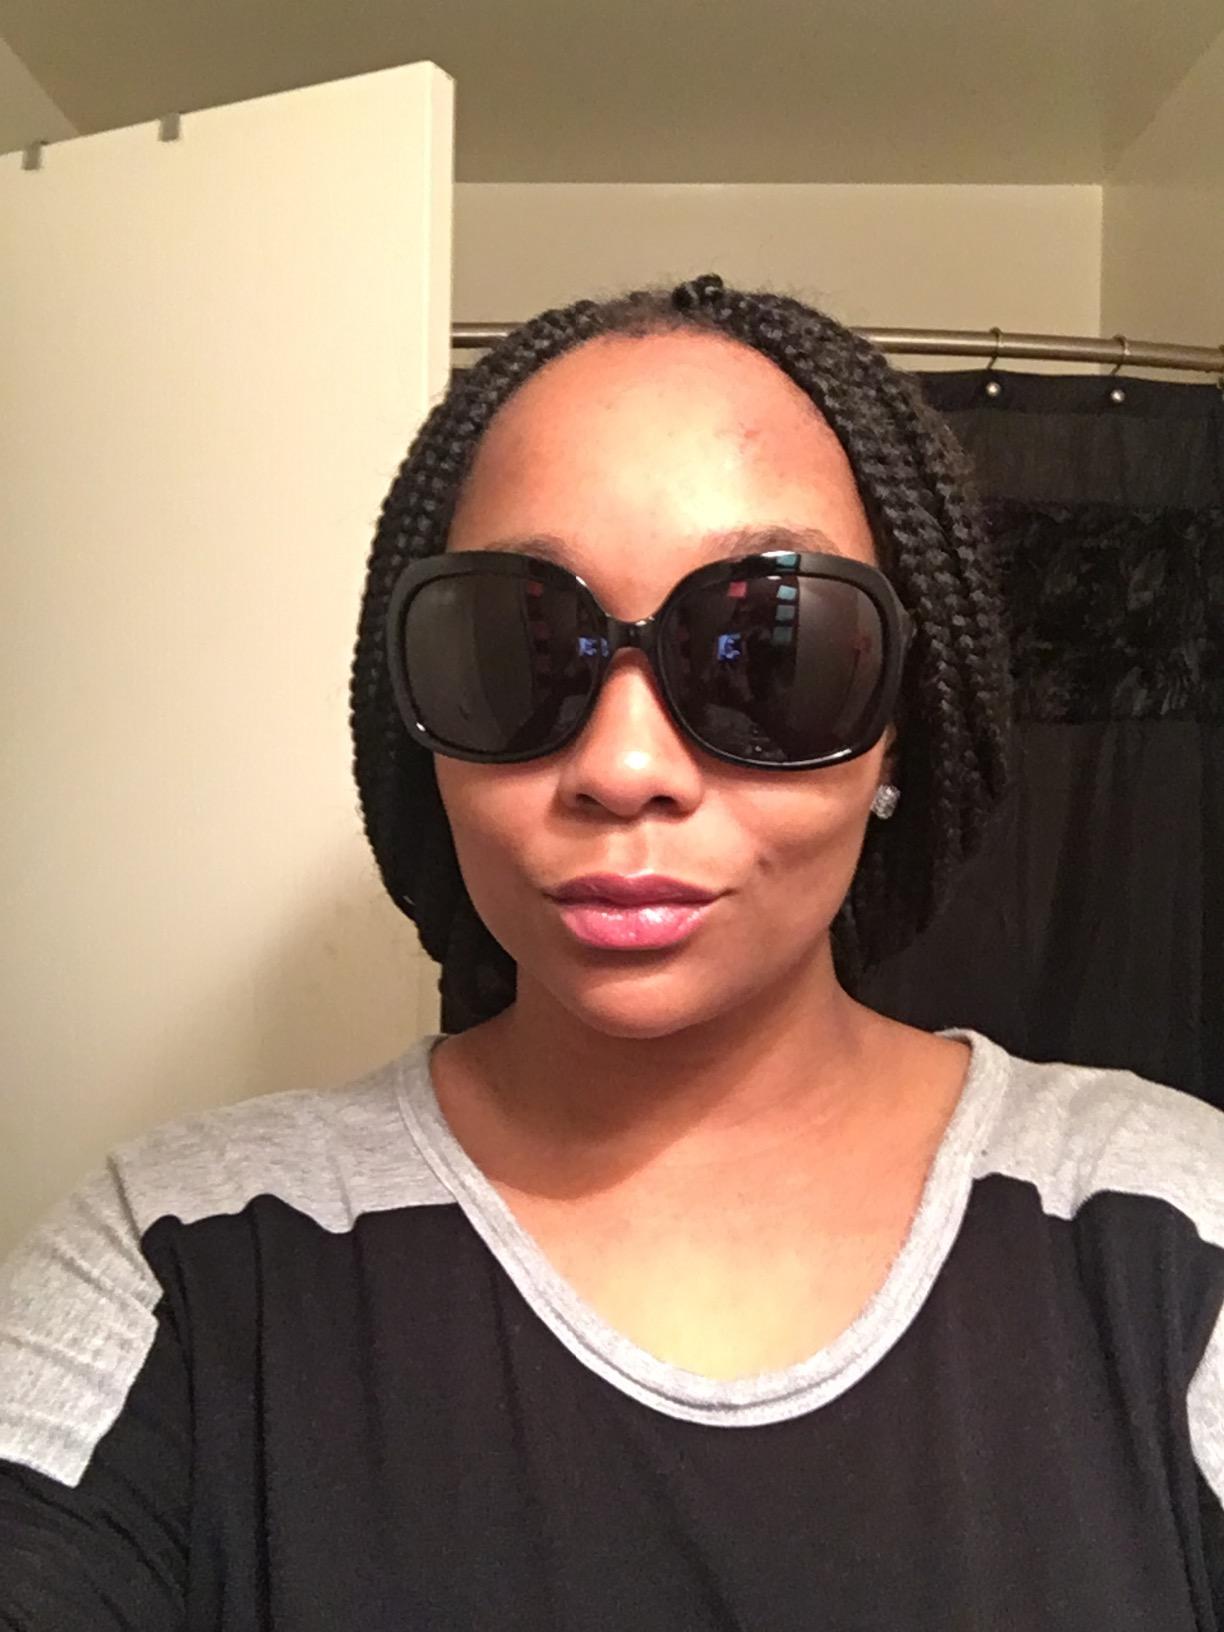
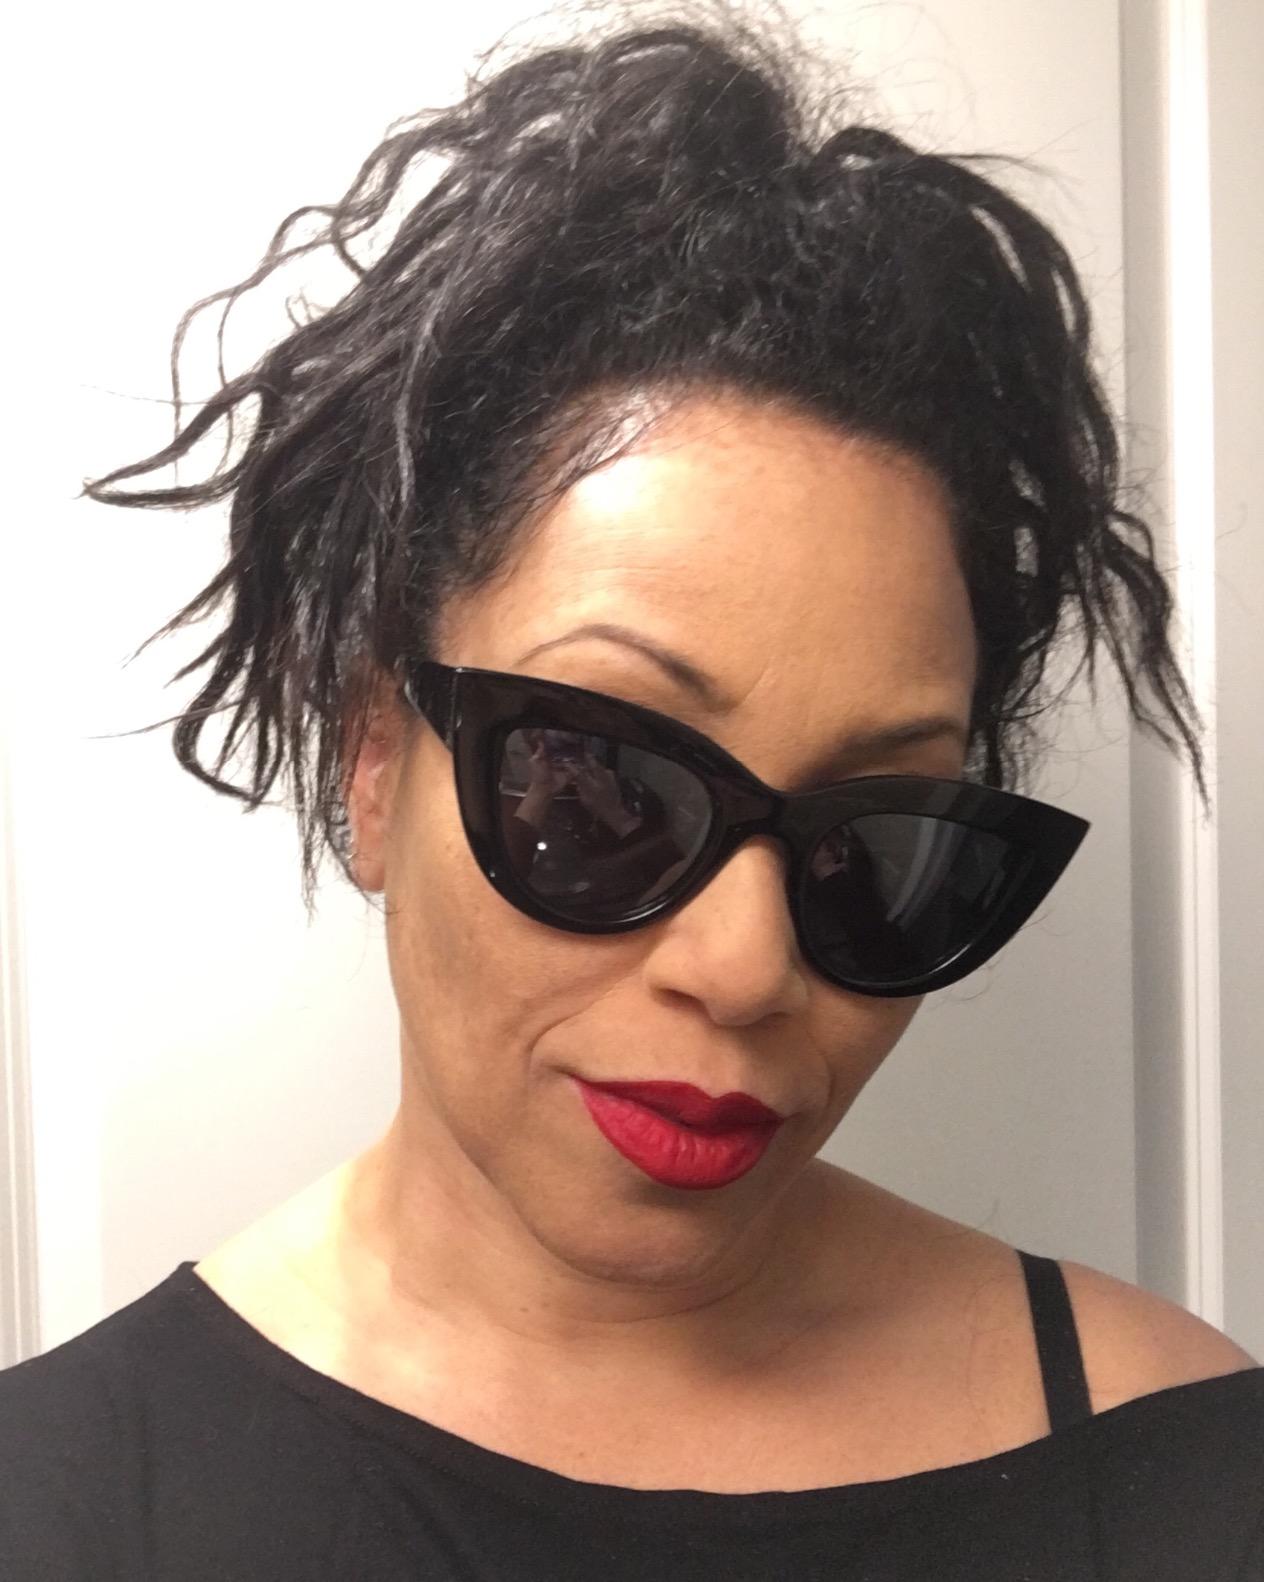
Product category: accessories_sunglasses
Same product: no